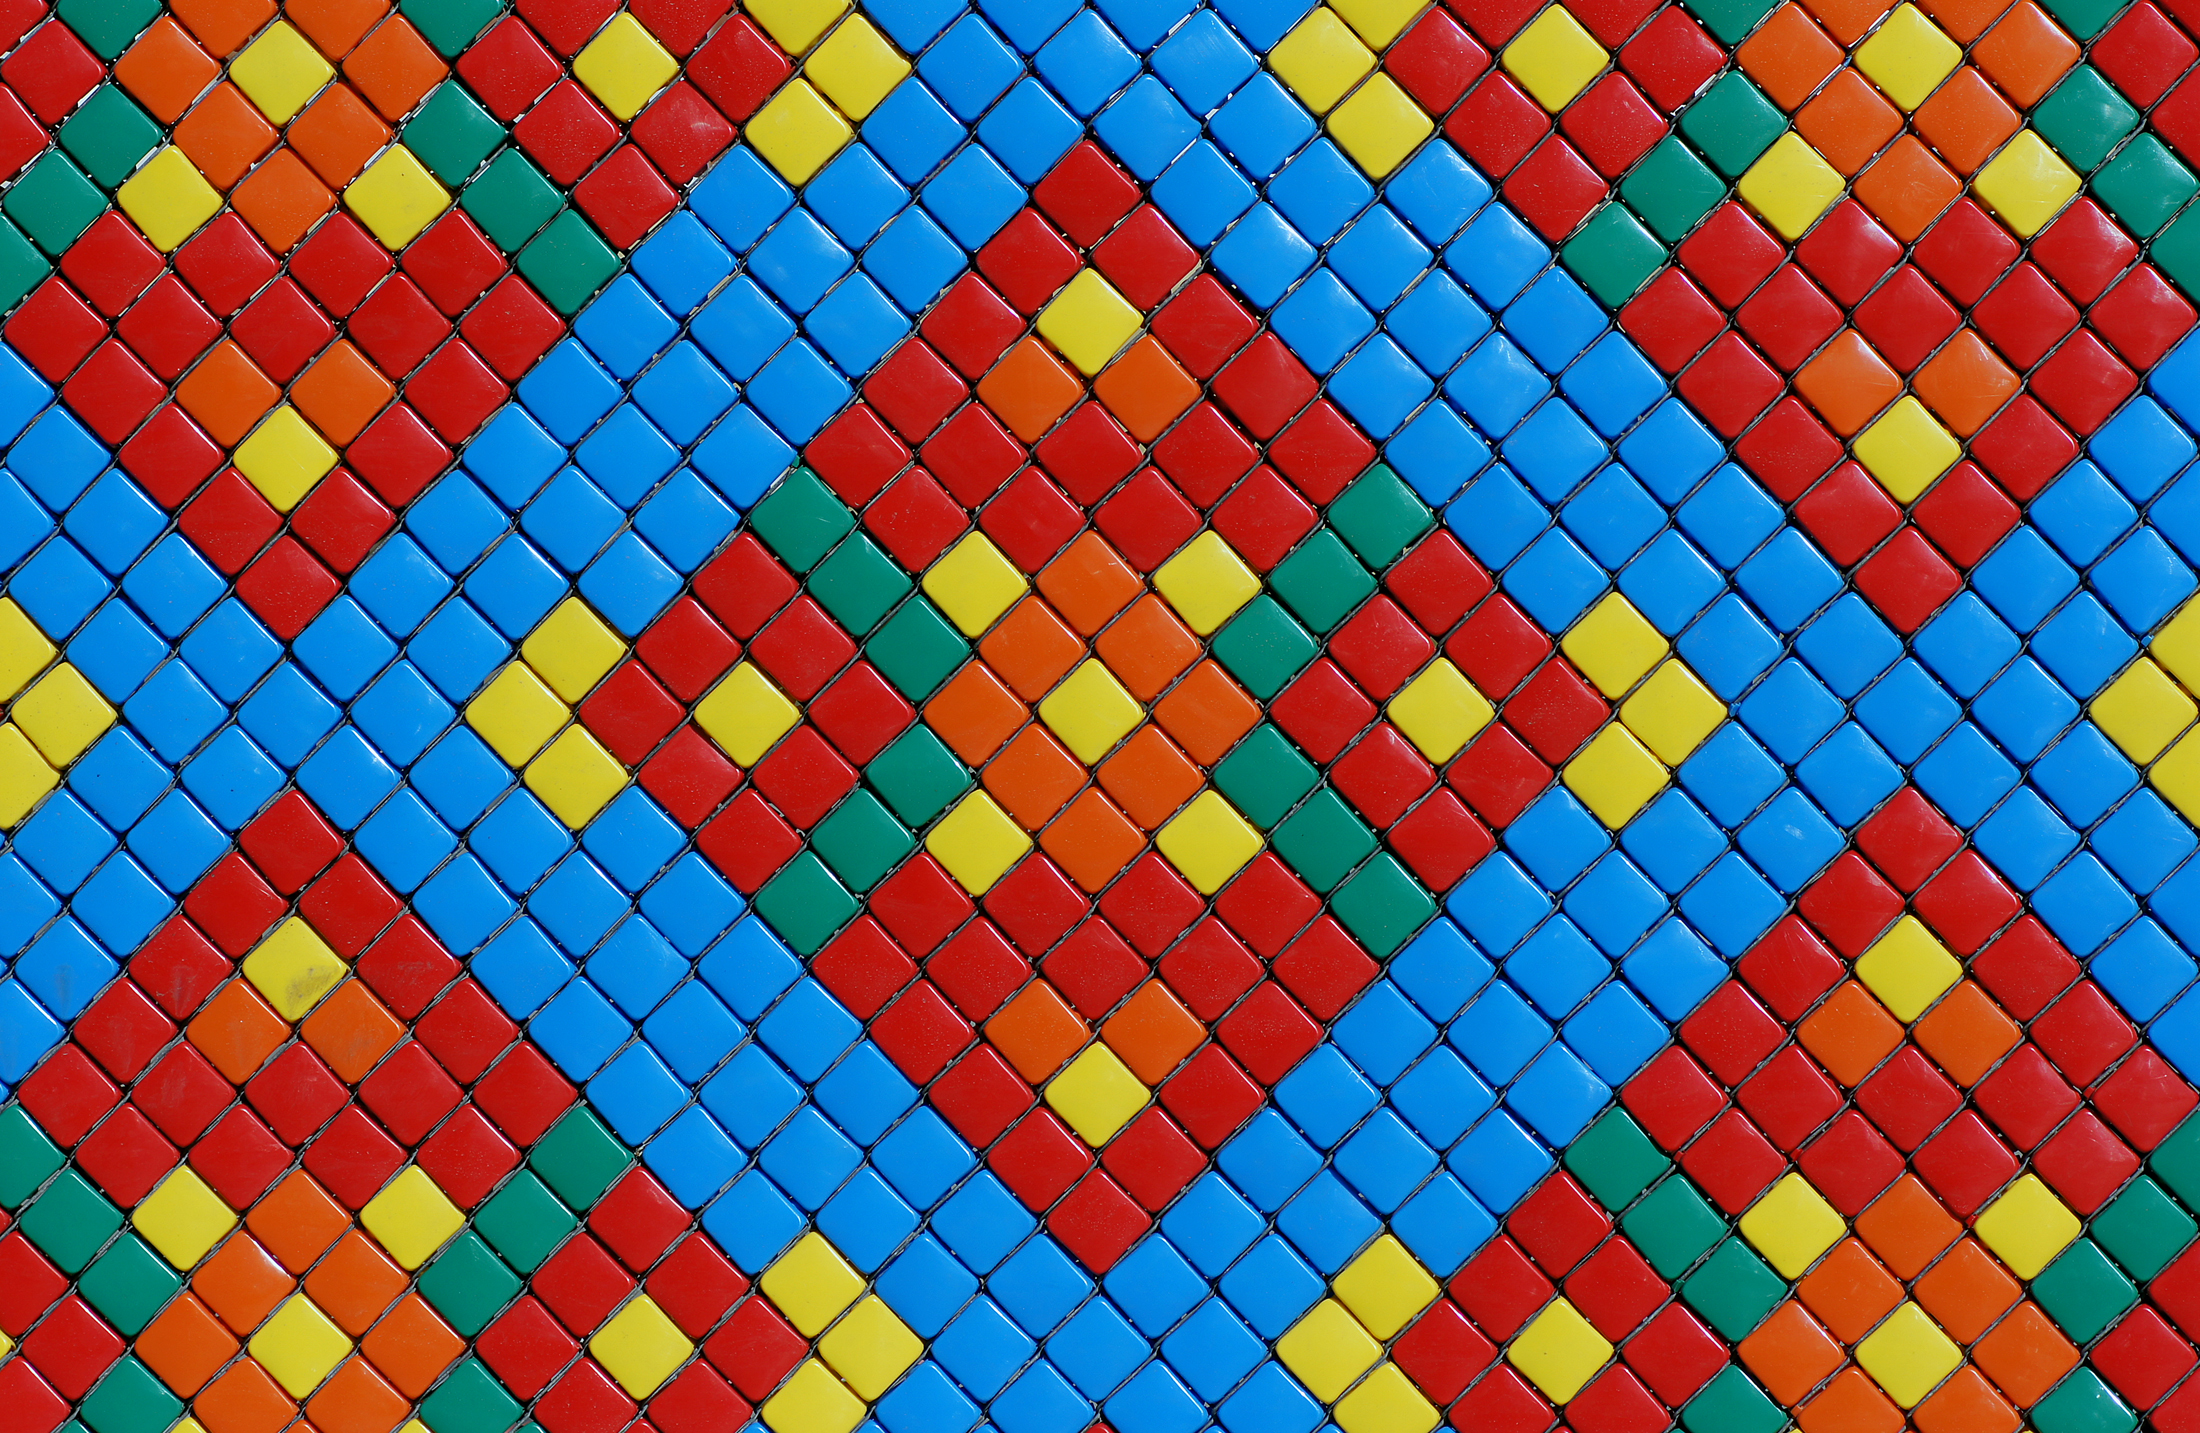
texture, pattern, line, color, toy, circle, art, colors, design, symmetry, mosaic, christchurch, publicart, sonydslra580, tamron90mmmacro, sarahughes, maoriart, chrisheaphy, moriheritage, shape, flooring